Eugène Manet on the Isle of Wight

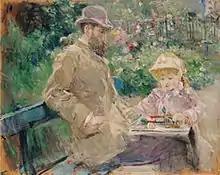
"Eugène Manet and His Daughter at Bougival", 1881

Eugène Manet on the Isle of Wight is an oil-on-canvas painting by French artist Berthe Morisot. The painting depicts a man, Eugène Manet, relaxing at a hotel window, with vases visible on the parapet. Manet is looking out the window as two elegantly dressed women in white pass by. Several boats appear at the shoreline.